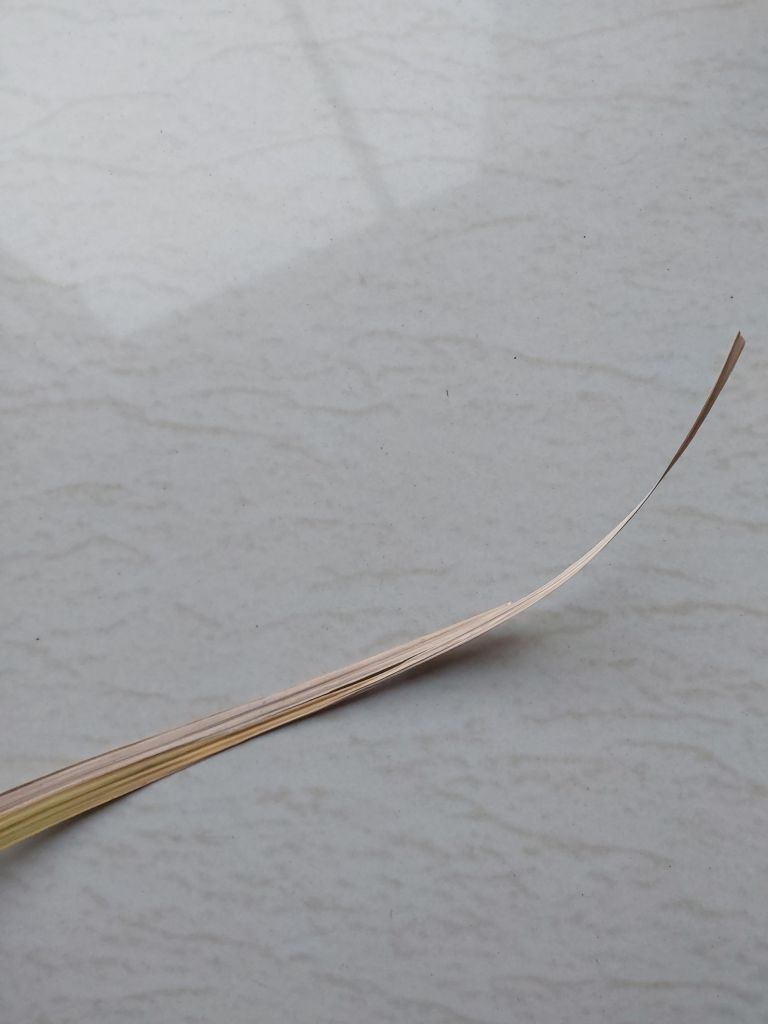
Label: Dried